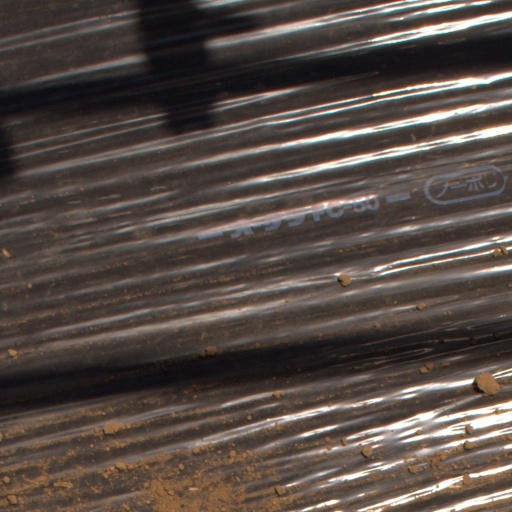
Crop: Jerusalem artichoke